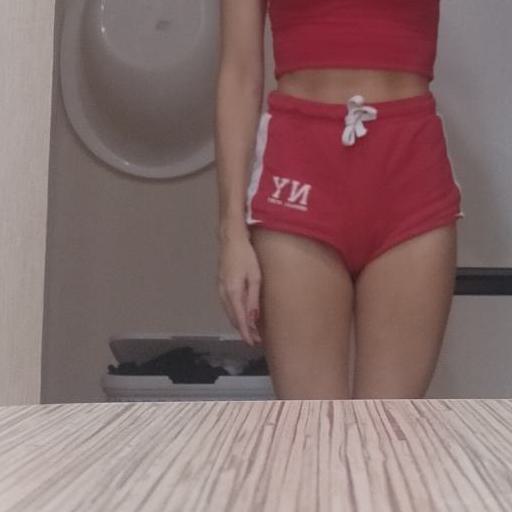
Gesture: no_gesture